Monte Railway

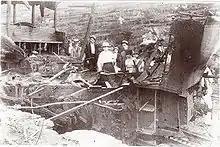
Train after the boiler exploded on 10 September 1919.

The first train arrived at Terreiro da Luta, 850 m above sea level, on 24 July 1912, making the line's total extent 3,911 m. At the summit station, the company opened a 400-seat panoramic restaurant, whose food quality was, reportedly, competitive internationally.